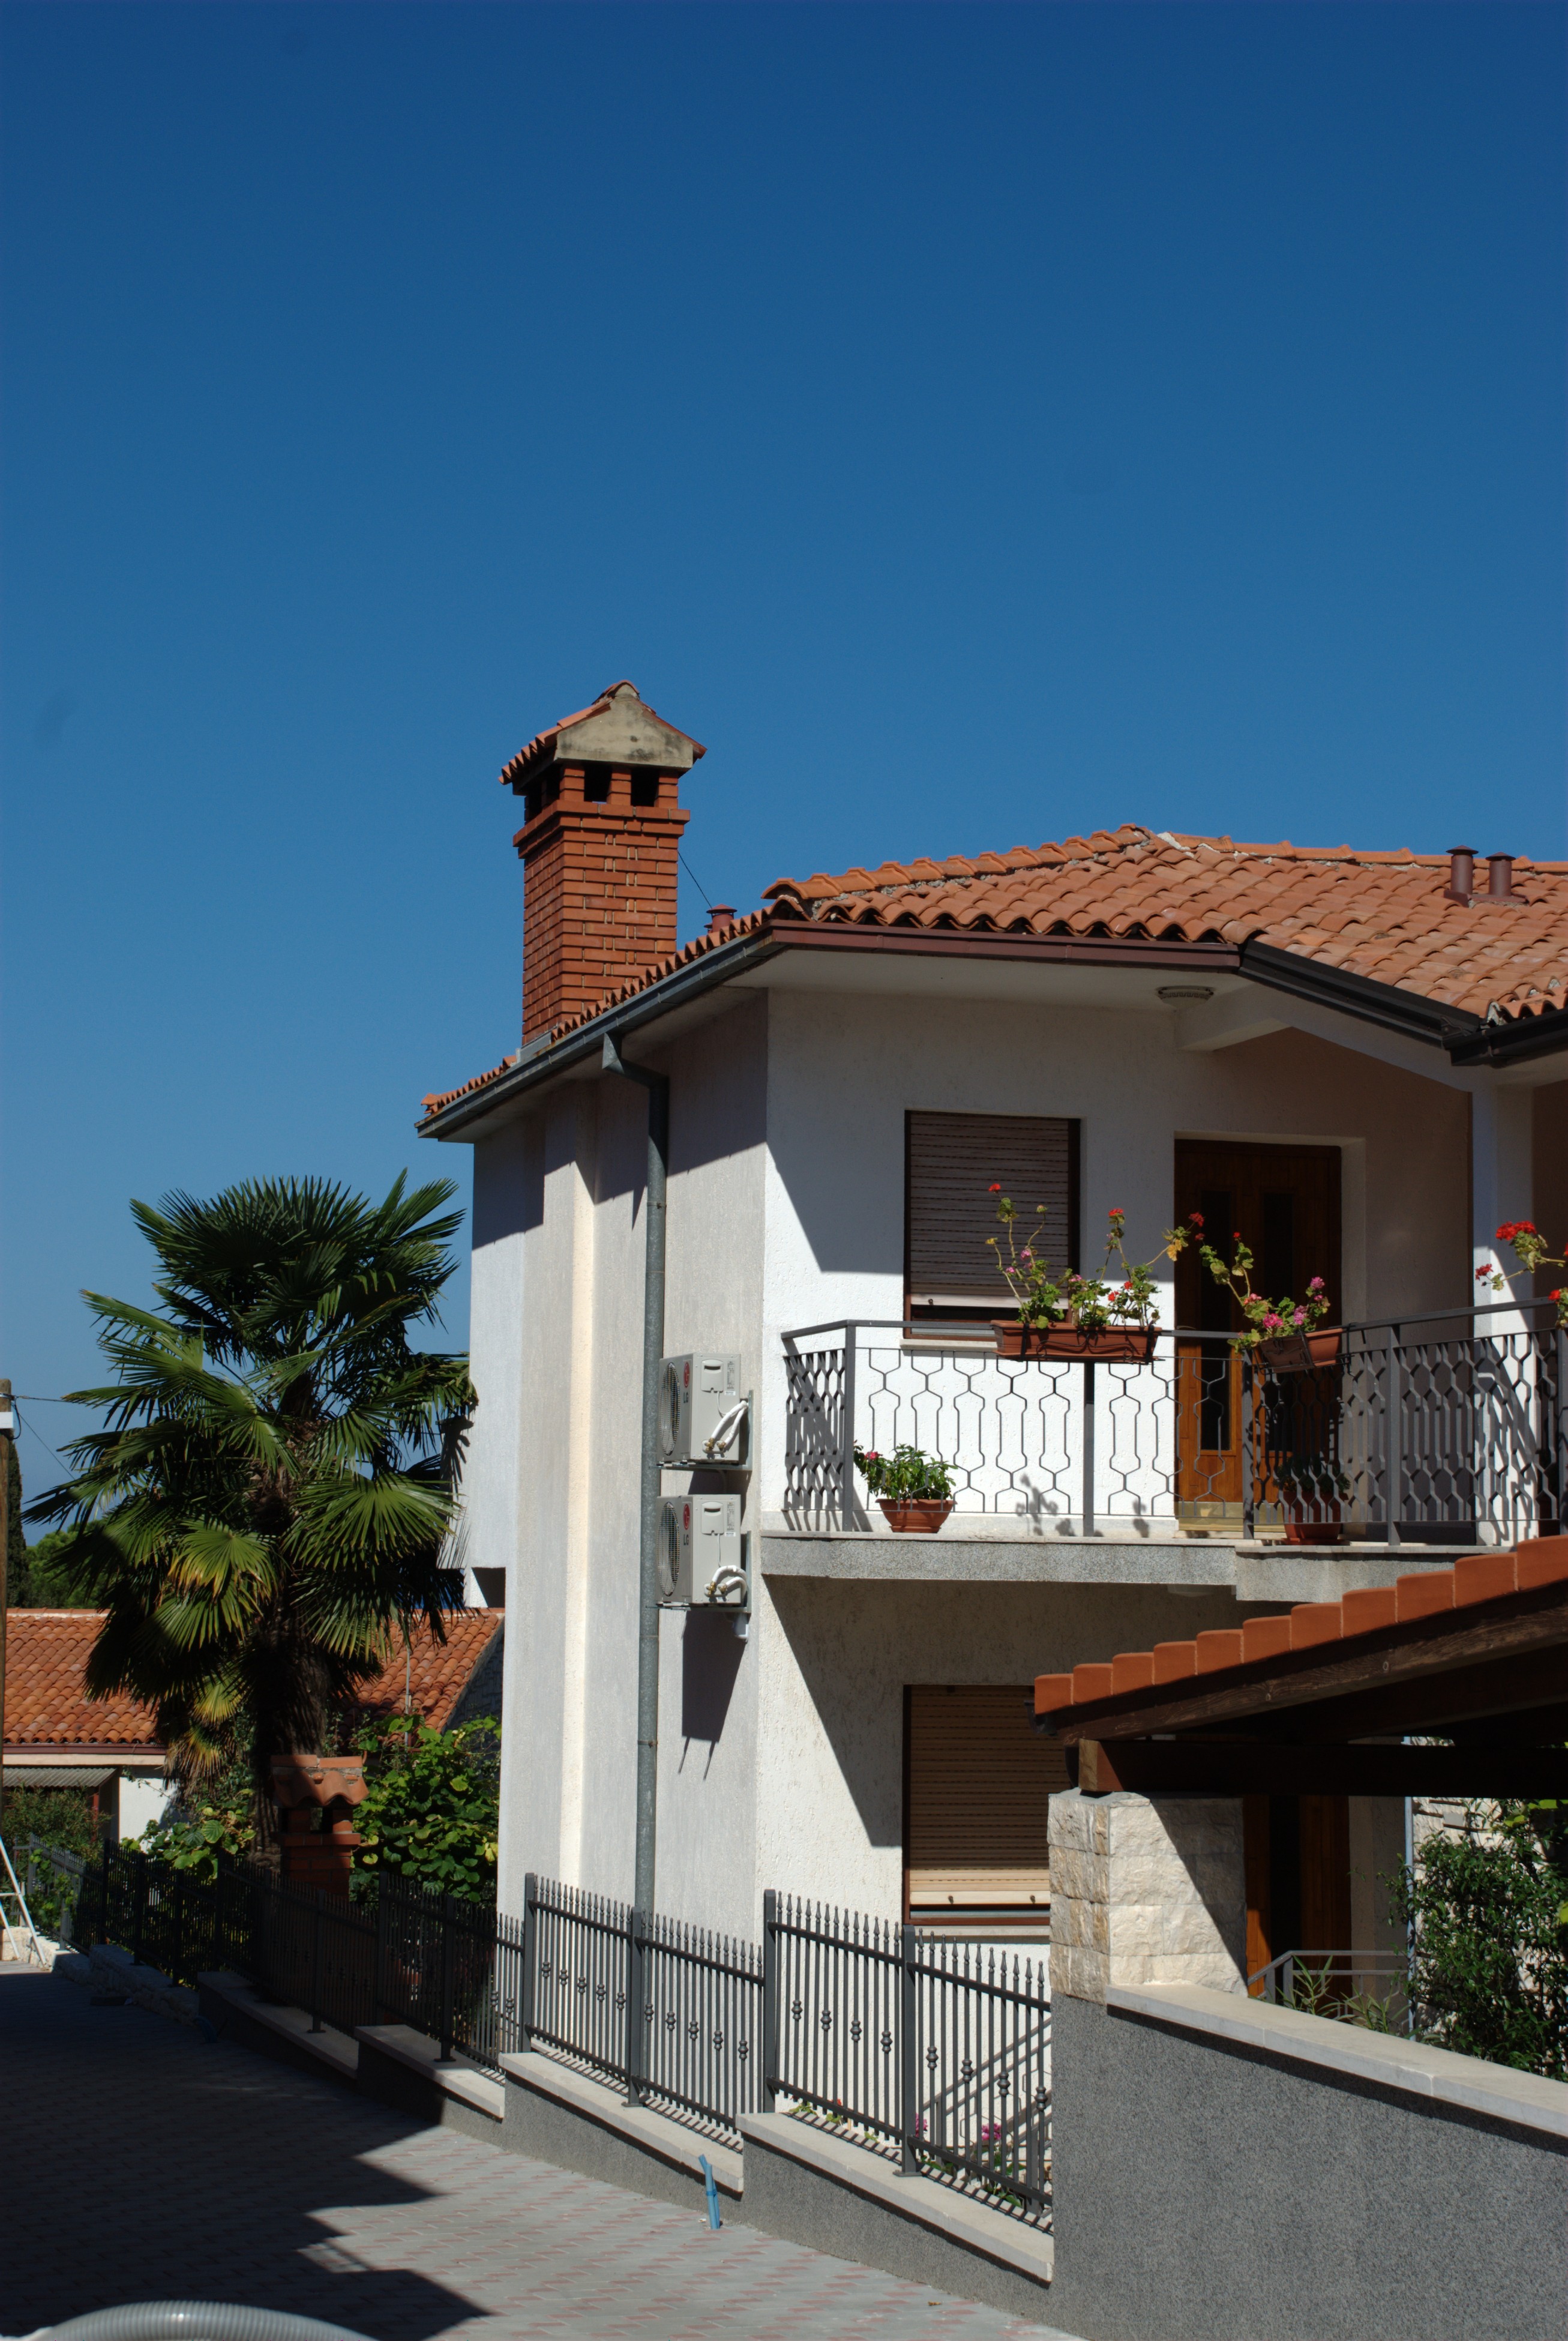
architecture, villa, house, town, home, vacation, europe, cottage, facade, property, nikon, croatia, estate, d80, istria, fabulous, nikond80, rovigno, rovinj, istra, neighbourhood, residential area